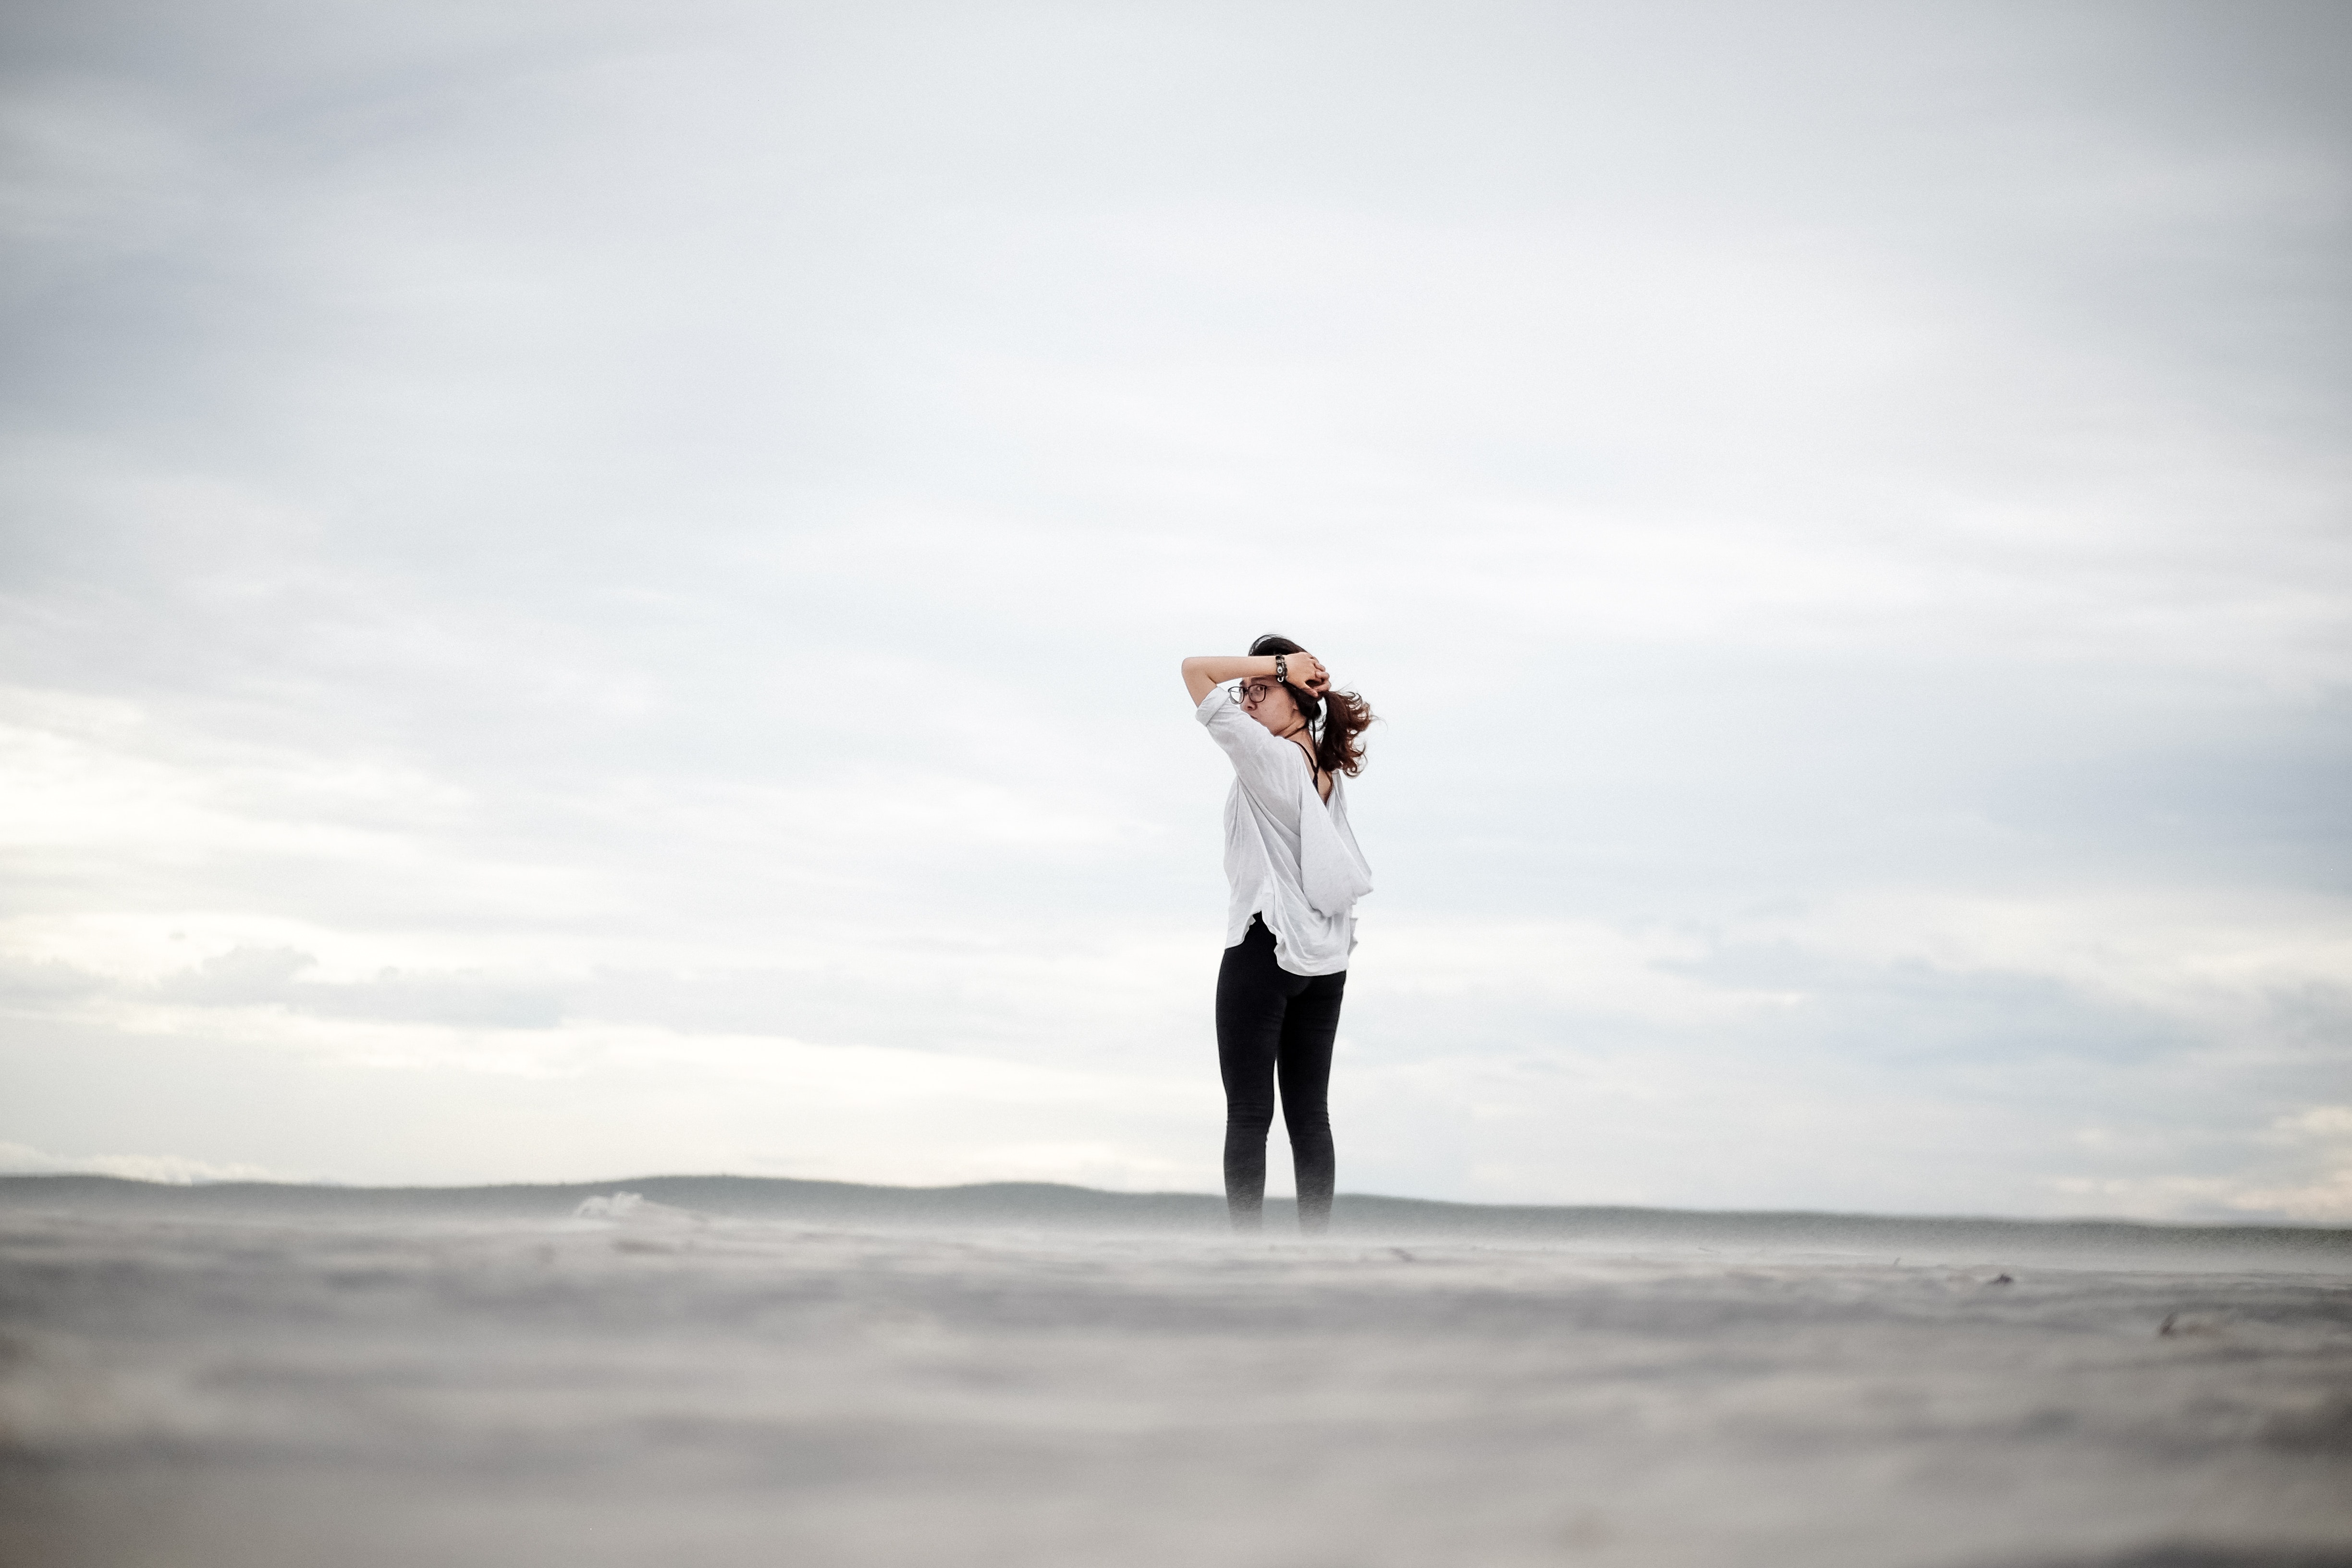
photograph, sky, cloud, sea, vacation, photography, fun, beach, ocean, girl, horizon, water, sand, happiness, romance, ceremony, honeymoon, landscape